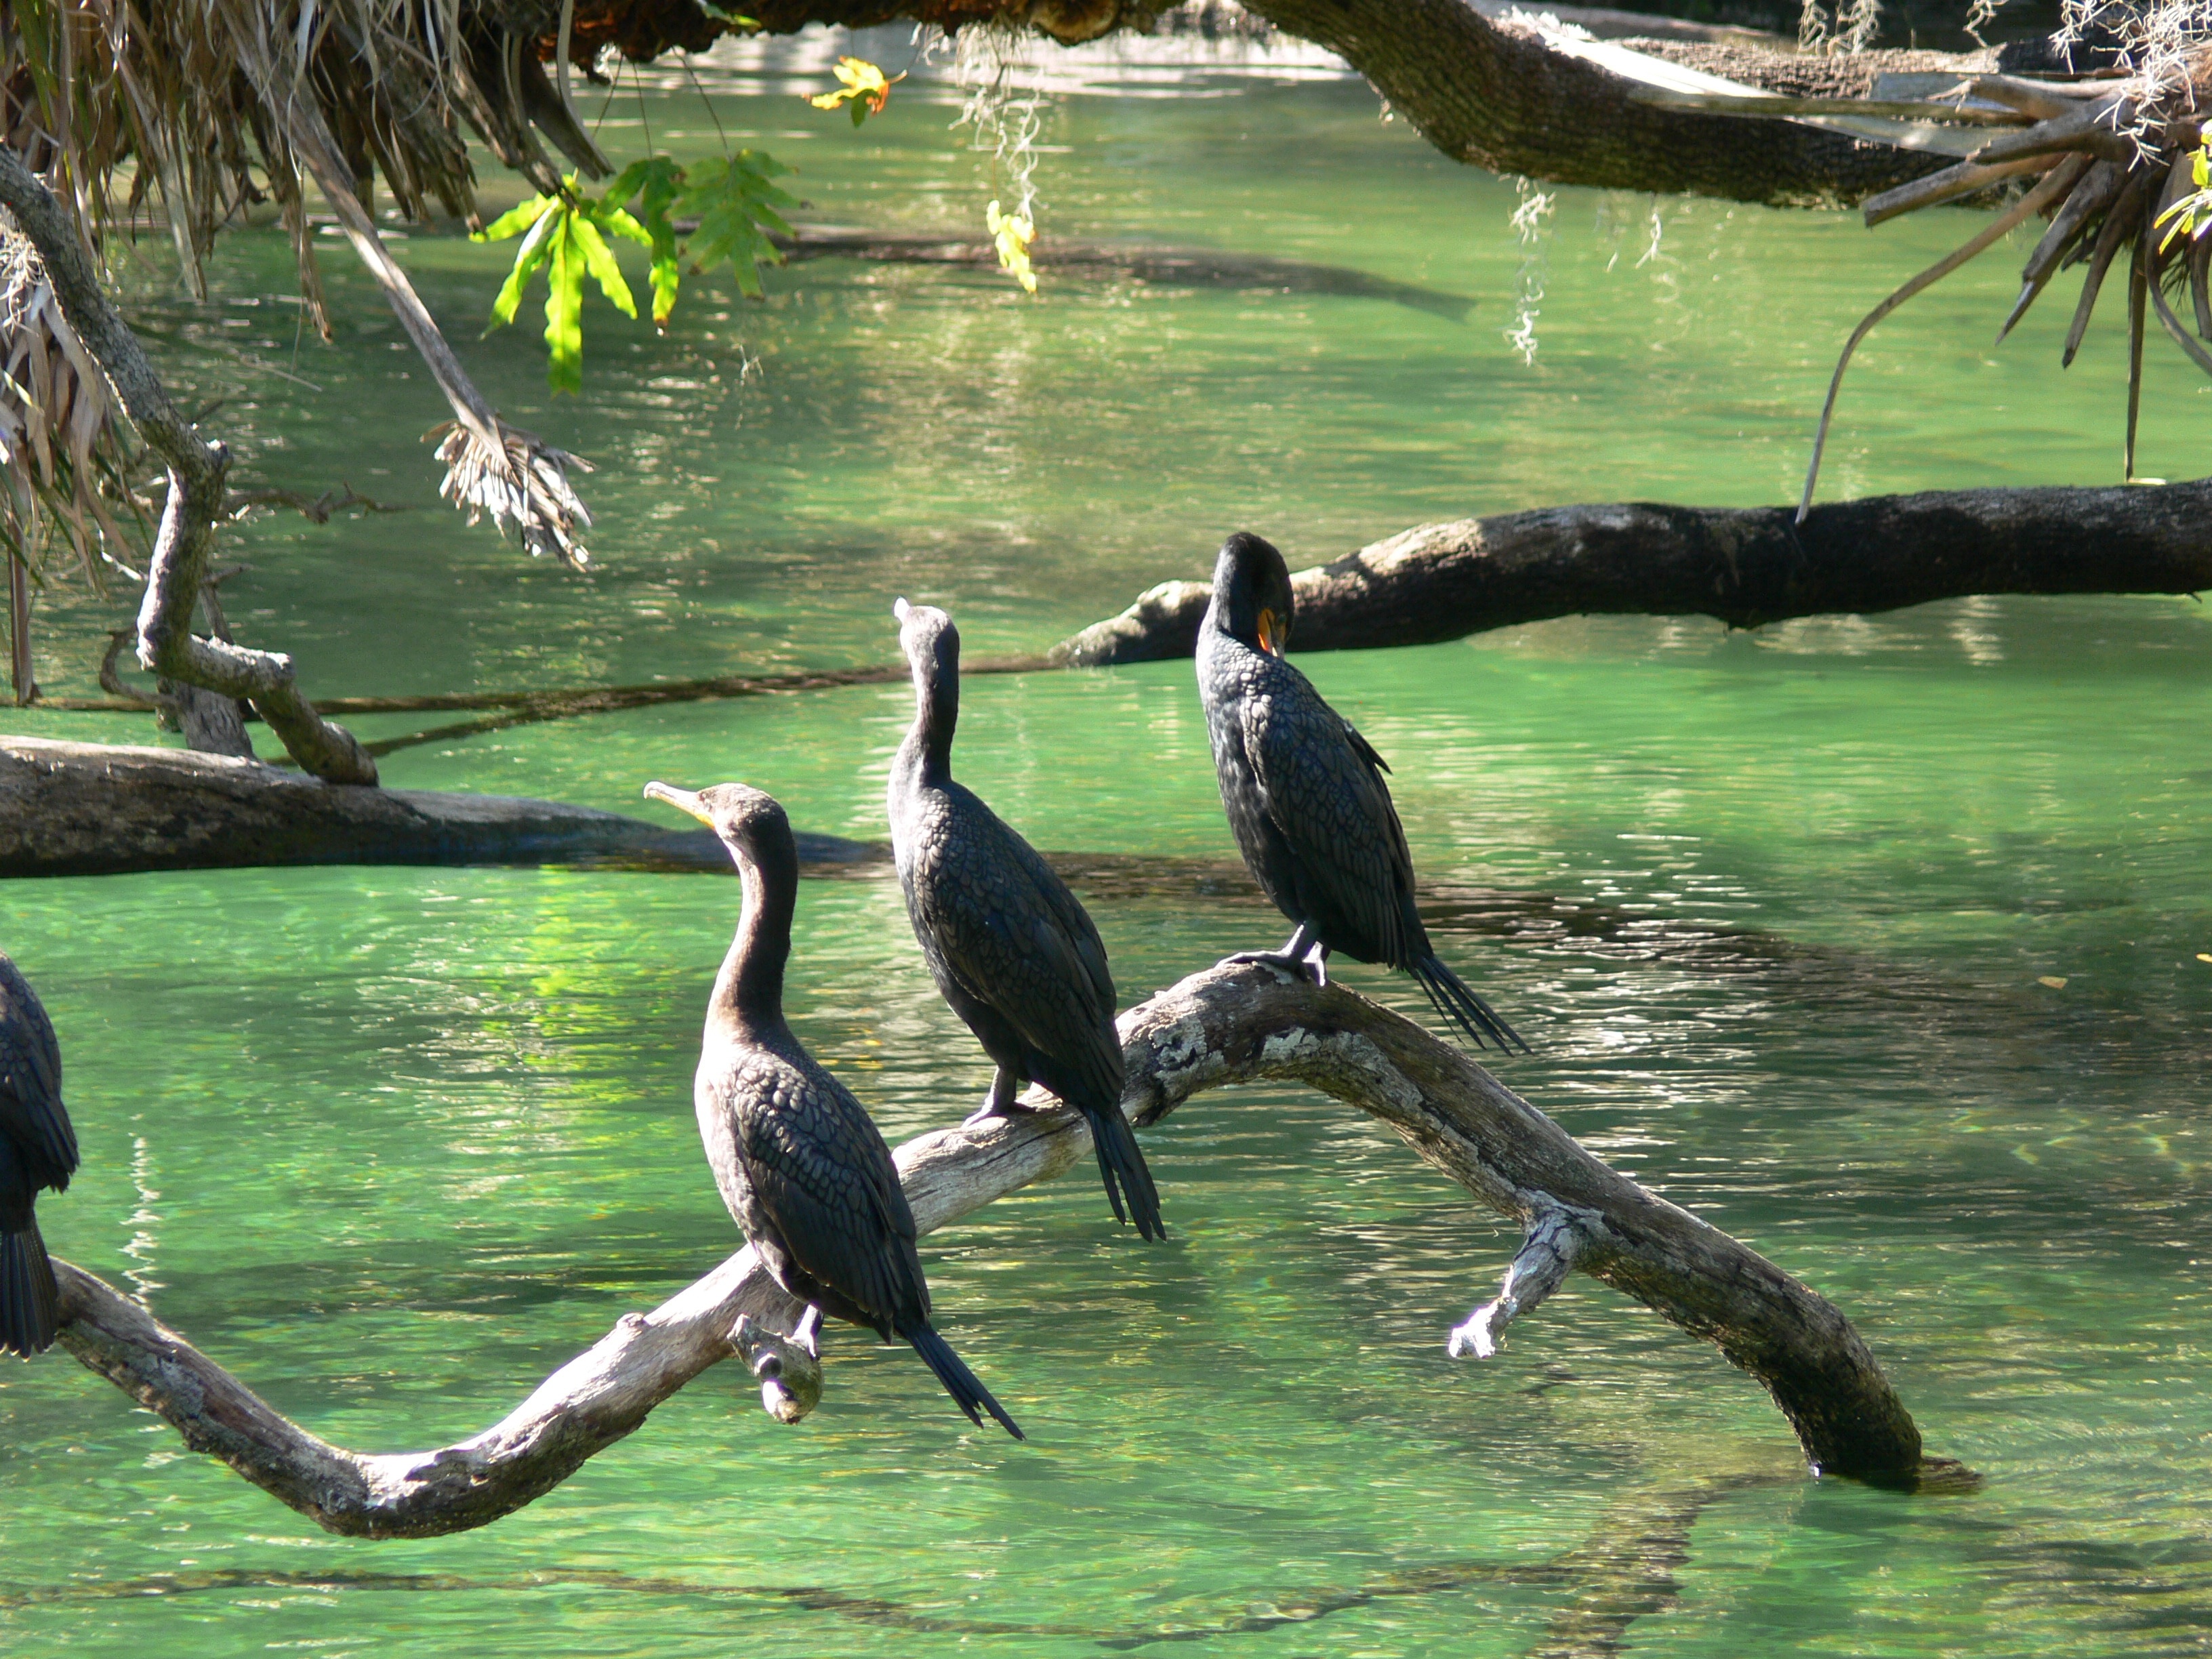
water, nature, swamp, bird, lake, animal, river, pond, wildlife, wild, zoo, jungle, scenic, natural, park, scenery, black, fauna, birds, feathers, wetland, springs, cormorant, anhinga, cormorants